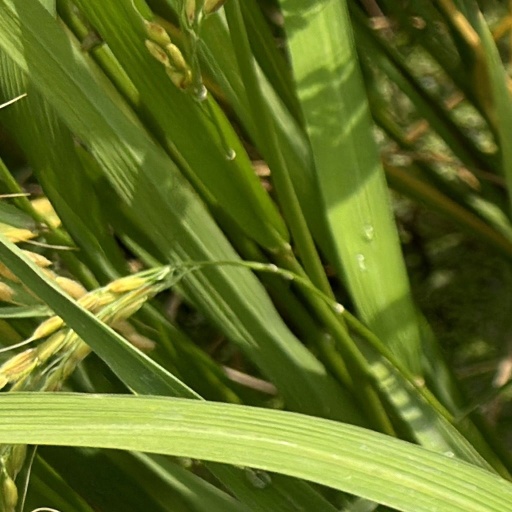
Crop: rice